The Cradle Will Rock

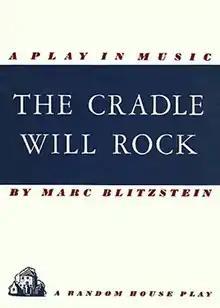
First edition 1938

The Cradle Will Rock is a 1937 play in music by Marc Blitzstein. Originally a part of the Federal Theatre Project, it was directed by Orson Welles and produced by John Houseman. Set in Steeltown, U.S.A., the Brechtian allegory of corruption and corporate greed includes a panoply of social figures. It follows the efforts of Larry Foreman to unionize the town's workers and combat the powerful industrialist Mr. Mister, who controls the town's factory, press, church, and social organization. The piece is almost entirely sung-through, giving it many operatic qualities, although Blitzstein included popular song styles of the time.